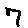
Label: 7